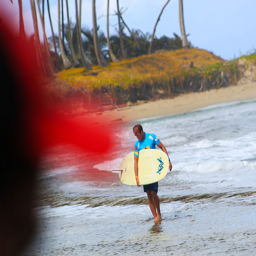
A man that is standing in the sand with a surfboard.
A man holding a surfboard under one of his arms and walking on a wet sand area.
man holding surf board standing in water near shore
A man at the beach holding a surfboard.
a man that is walking down the coastline with a surfboard